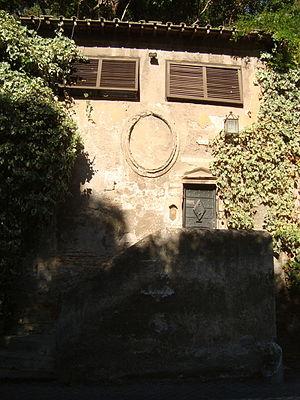
Cette liste des monuments de la Rome antique recense les monuments les plus importants construits à Rome ou à proximité immédiate, depuis la fondation de la ville jusqu'au début du VIIᵉ siècle.
Le columbarium de Pomponius Hylas est un columbarium romain datant du Iᵉʳ siècle situé à Rome en Italie. Il a été découvert seulement en 1831 par Giampietro Campana lors de travaux effectués près du parc des Scipioni.